Third siege of Missolonghi

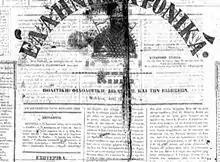

Missolonghi is a town in southern Aetolia-Acarnania in western Continental Greece, located on a promontory jutting into a lagoon at the entrance of the namesake gulf. The town emerged as a fishing and trading settlement sometime in the 16th century. When the Greek War of Independence broke out in spring 1821, Missolonghi was the first place in western Greece to join the uprising, on 20 May 1822, led by the town elders, such as Athanasios Razikotsikas. With the aid of the klepht chieftain Dimitrios Makris, the nearby island of Anatoliko was also captured soon after.